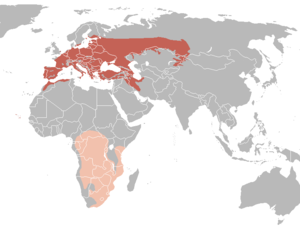
Le Loriot d'Europe est une espèce d'oiseaux de la famille des Oriolidae mesurant 22 à 25 cm de longueur et pouvant vivre environ 8 ans. Olivier Messiaen a consacré à cet oiseau une pièce, qui en porte le nom, de son Catalogue d'oiseaux.